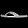
Label: Sandal